Padua Baptistery

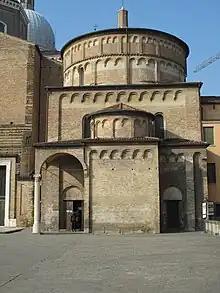
Exterior

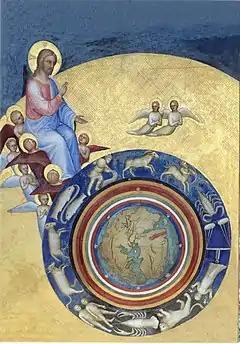
The creation of the world

The Padua Baptistery, dedicated to St. John the Baptist, is a baptistery on the Piazza del Duomo next to the cathedral in Padua, Italy. Preserved inside is one of the most important fresco cycles of the 14th century, a masterpiece by Giusto de' Menabuoi. It is part of the UNESCO World Heritage Site "Padua's fourteenth-century fresco cycles", inscribed in 2021 for its outstanding cultural and artistic significance.